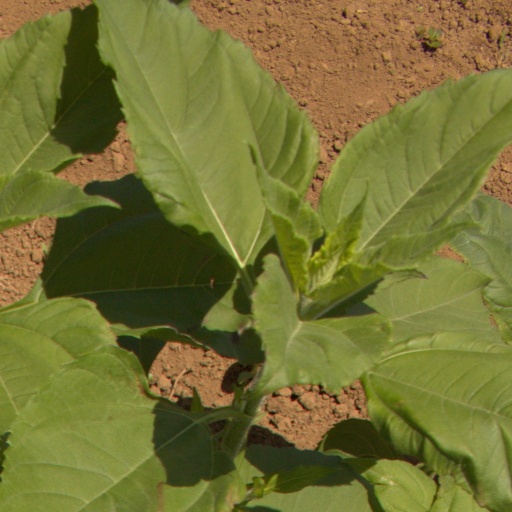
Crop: Jerusalem artichoke